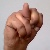
The image shows a hand gesture representing the letter 'N' in Indian Sign Language.